Amar-Sin

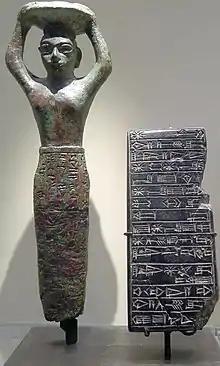
An architectural foundation-nail figurine depicting king Amar-Sin himself carrying the builder's wicker traybasket, and a cuneiform dedication tablet of Amar-Sin

Amar-Sin (: "AmarSîn", "calf of Sîn", the "𒀭" being a silent honorific for "Divine"),(died c. 2037 BC) initially misread as Bur-Sin (c. 2046–2037 BC) middle chronology, was the third ruler of the Ur III Dynasty. He succeeded his father Shulgi (c. 2030–1982 BC). His name translates to 'bull calf of the moon-god'. The name Amar-Sin was not recorded before his ascension and is a "throne name". His original name, and whether he was actually the son of Shulgi, is unknown. It has been proposed that Amar-Sin, Shu-Sin, and Ibbi-Sin were all brothers and sons of Shulgi. Alternatively it has been suggested that Amar-Sin was a nephew of Shulgi, explaining his difficulties at the beginning and ending of his reign.